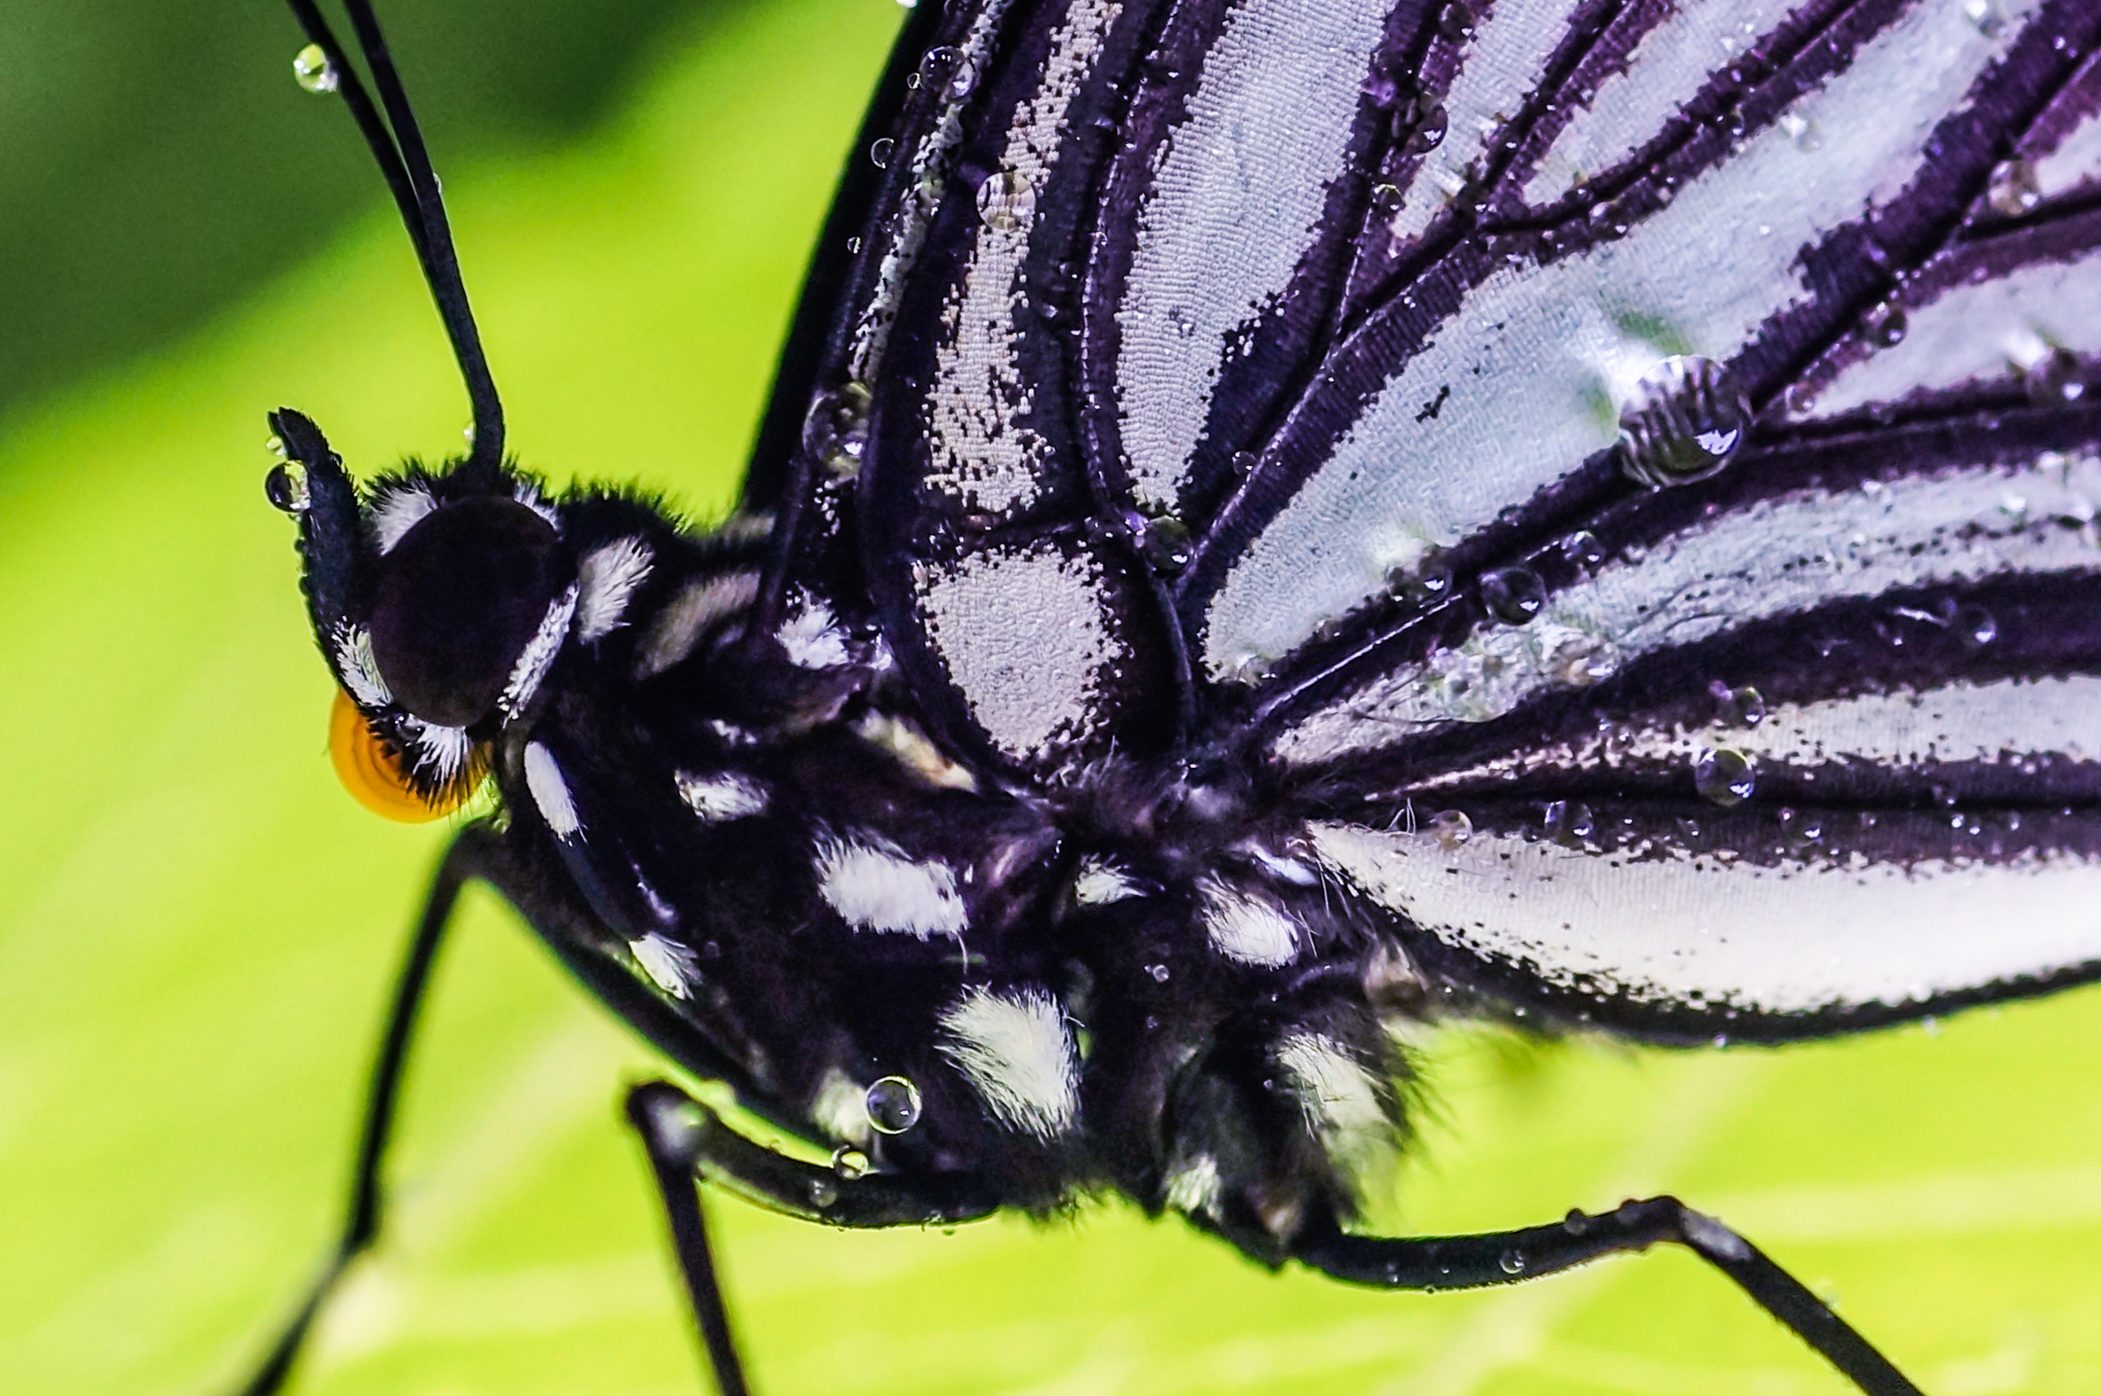
flower, insect, macro, butterfly, closeup, japan, fauna, invertebrate, close up, yokohama, 272e, slta57, tamron90mmf28, kitahassakupark, afteralongspellofrain, macro photography, arthropod, moths and butterflies